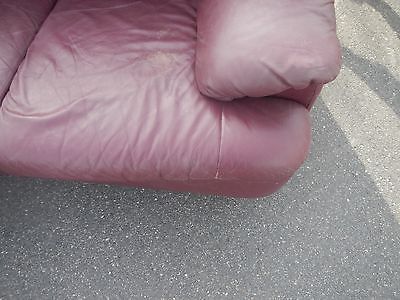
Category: sofa